RuriDragon

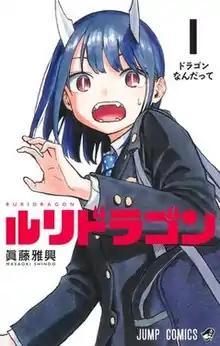
First volume cover, featuring Ruri Aoki

is a Japanese manga series written and illustrated by . It was originally a one-shot published in Shueisha's "Jump Giga" magazine in December 2020, before being serialized in "Weekly Shōnen Jump" starting in June 2022. Following an indefinite hiatus, the series was moved to "Weekly Shōnen Jump"s digital version and the "Shōnen Jump+" service in April 2024. Its chapters have been collected into three volumes as of March 2025.